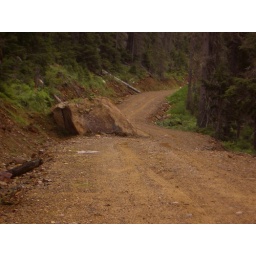
if theres a big rock just build the road around it